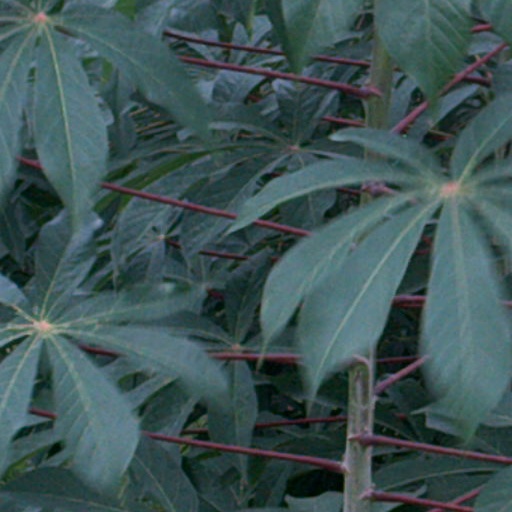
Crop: cassava